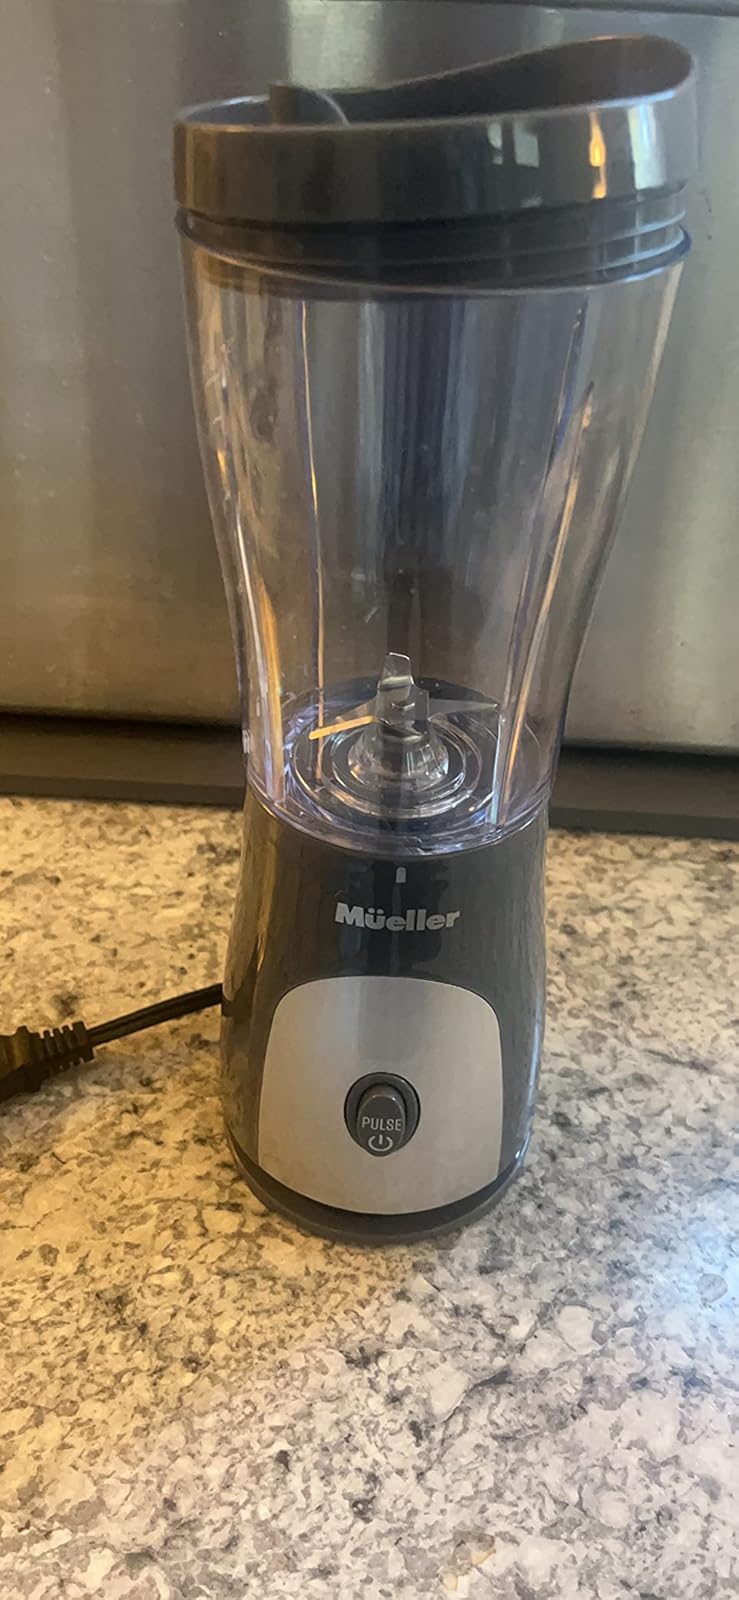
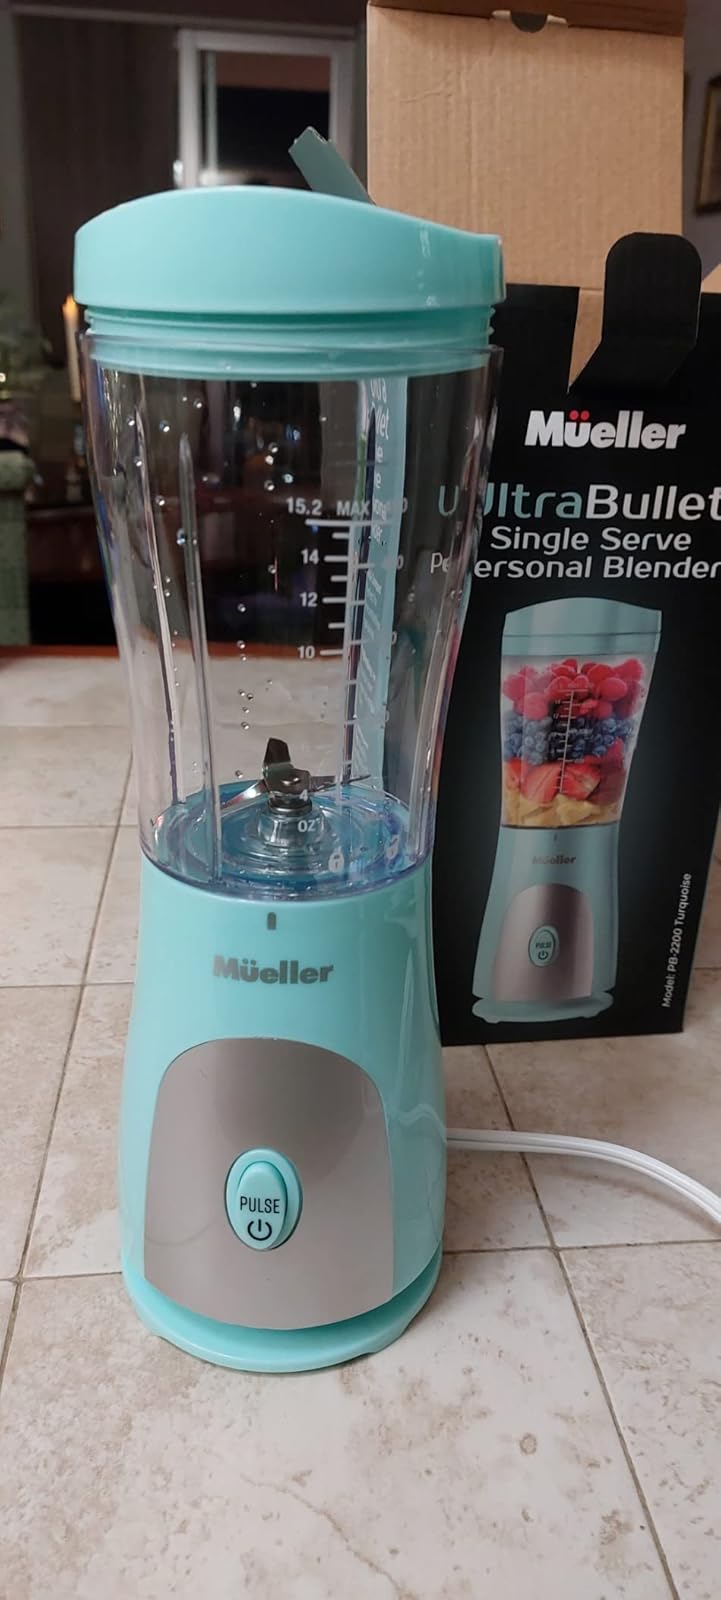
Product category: items_blender
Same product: no